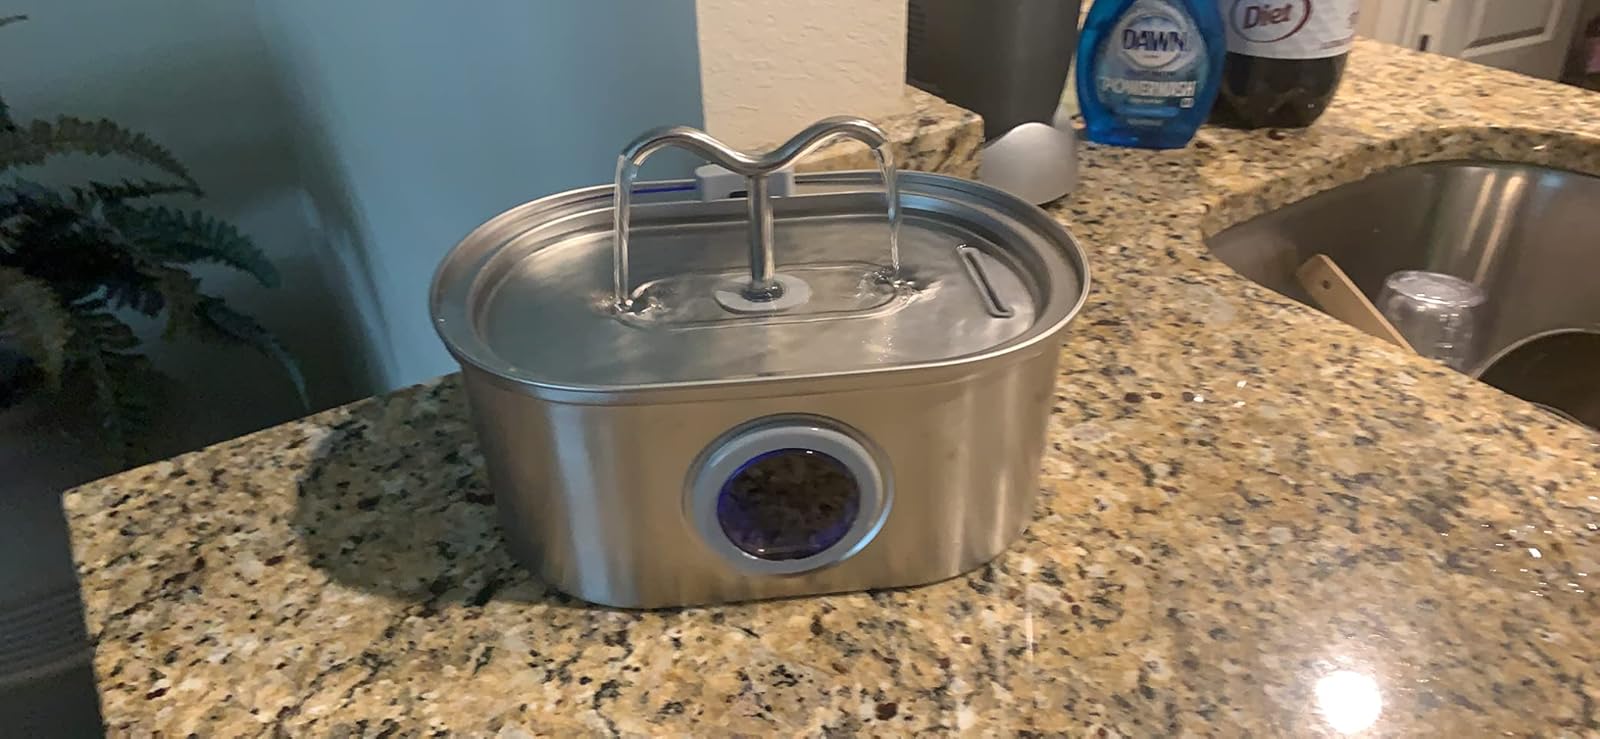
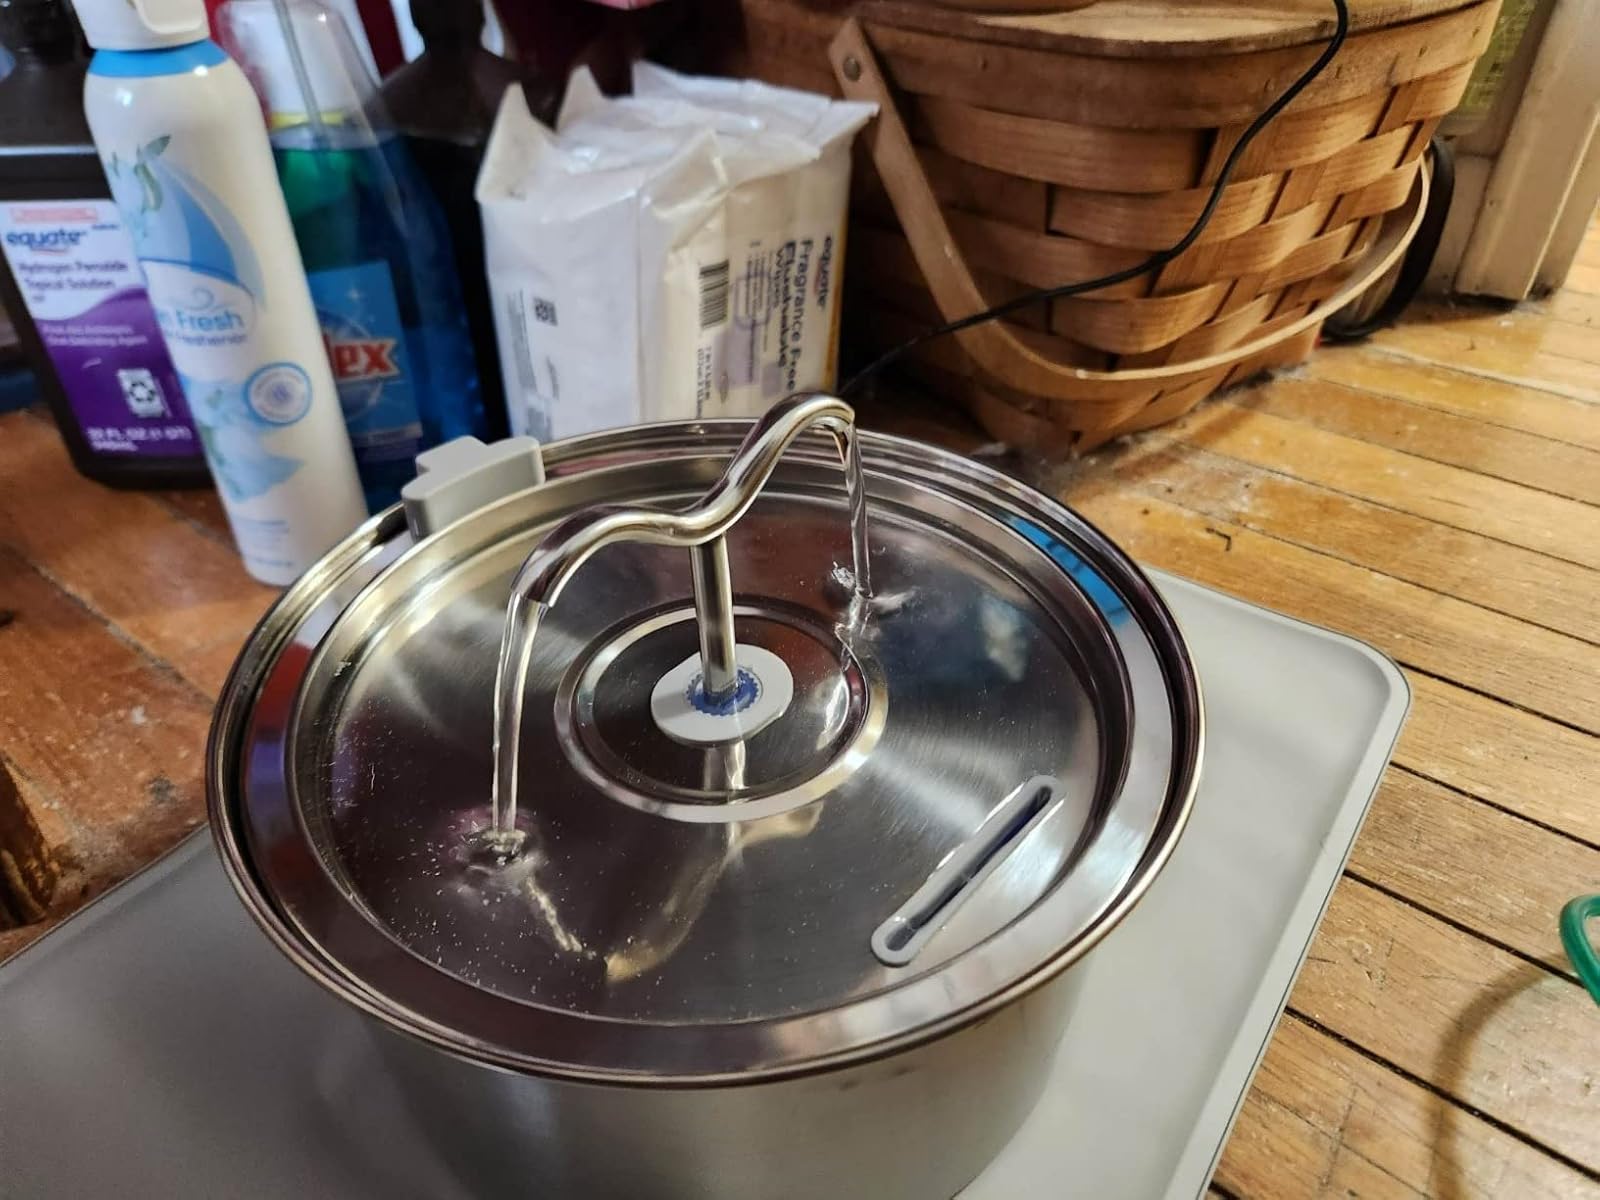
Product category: items_bowl
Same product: no